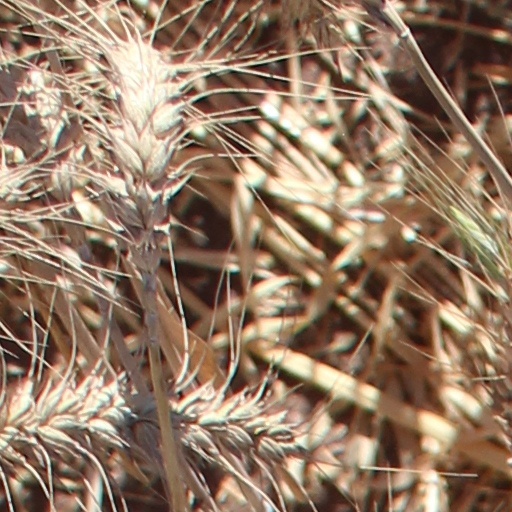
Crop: wheat